Maniots

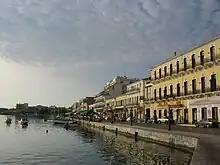
View of the promenade of Gytheio, the largest town of Mani

During Otto's rule, blood was spilled in Mani because of the vendettas, which have plagued the area for centuries. The vendettas continued until 1870, when a Maniot vendetta was halted by the efforts of a regular army with artillery support. In 1841, Crete revolted against the Ottomans. The Maniots, described as "cousins" of the Cretans, rushed to Crete to support them. The Cretans, together with the Maniots, forced the Turks into a fortress, where they besieged them. A combined Ottoman-British fleet managed to subdue the Cretans, but the undefeated Maniots chose to go back to Mani. In 1866, a new revolution sparked in Crete, and 2,000 Maniots under the command of Petropoulakos went to assist their cousins. However, the Cretans were defeated, and the undefeated Maniots again returned to Mani.